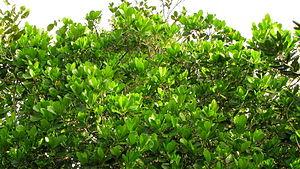
Richeria grandis est une espèce d'un arbre de la famille des Euphorbiacées qui pousse dans les îles des Caraïbes. Son écorce est connue sous le nom de « bois bandé ».
Richeria est un genre végétal ; ce sont des arbres tropicaux appartenant à la famille des Phyllanthaceae.